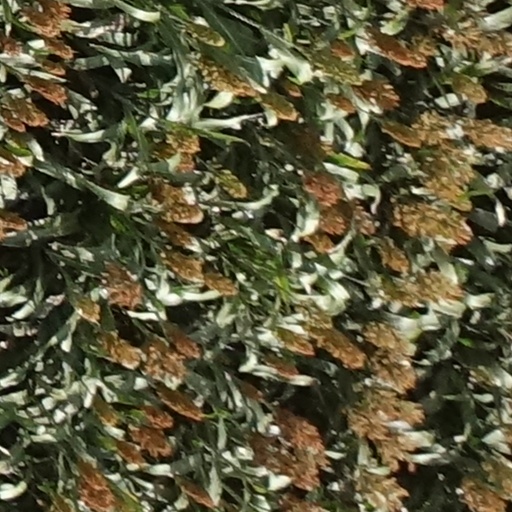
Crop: sorghum